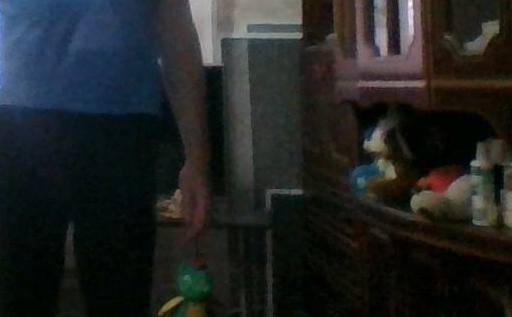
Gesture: no_gesture